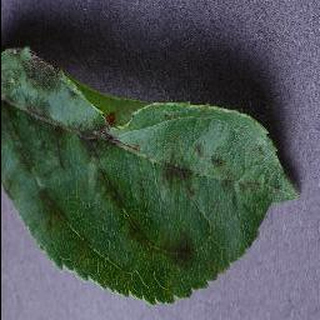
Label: apple_apple_scab